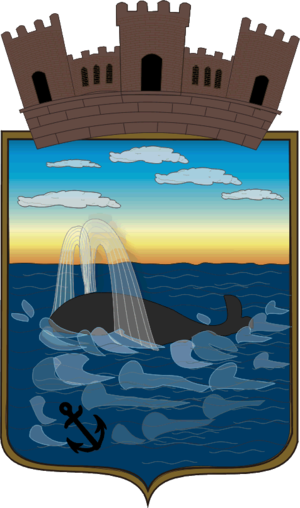
Uruguay / Politik / Administrativ inddeling
Departament de Maldonado
Uruguay, officielt Den Orientalske Republik Uruguay, er et land i det sydøstlige Sydamerika. Det grænser op til Argentina i vest, Brasilien i nord og øst, Río de la Plata i syd og Atlanterhavet i sydøst. Uruguay har et indbyggertal på 3,44 millioner, hvoraf 1,8 millioner bor i hovedstaden Montevideo, der også er landets største by. Uruguay er med sine 176.000 km² Sydamerikas næstmindste land.